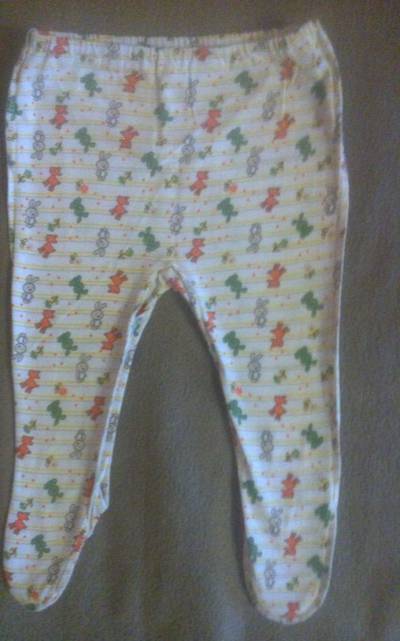
Waste category: clothes